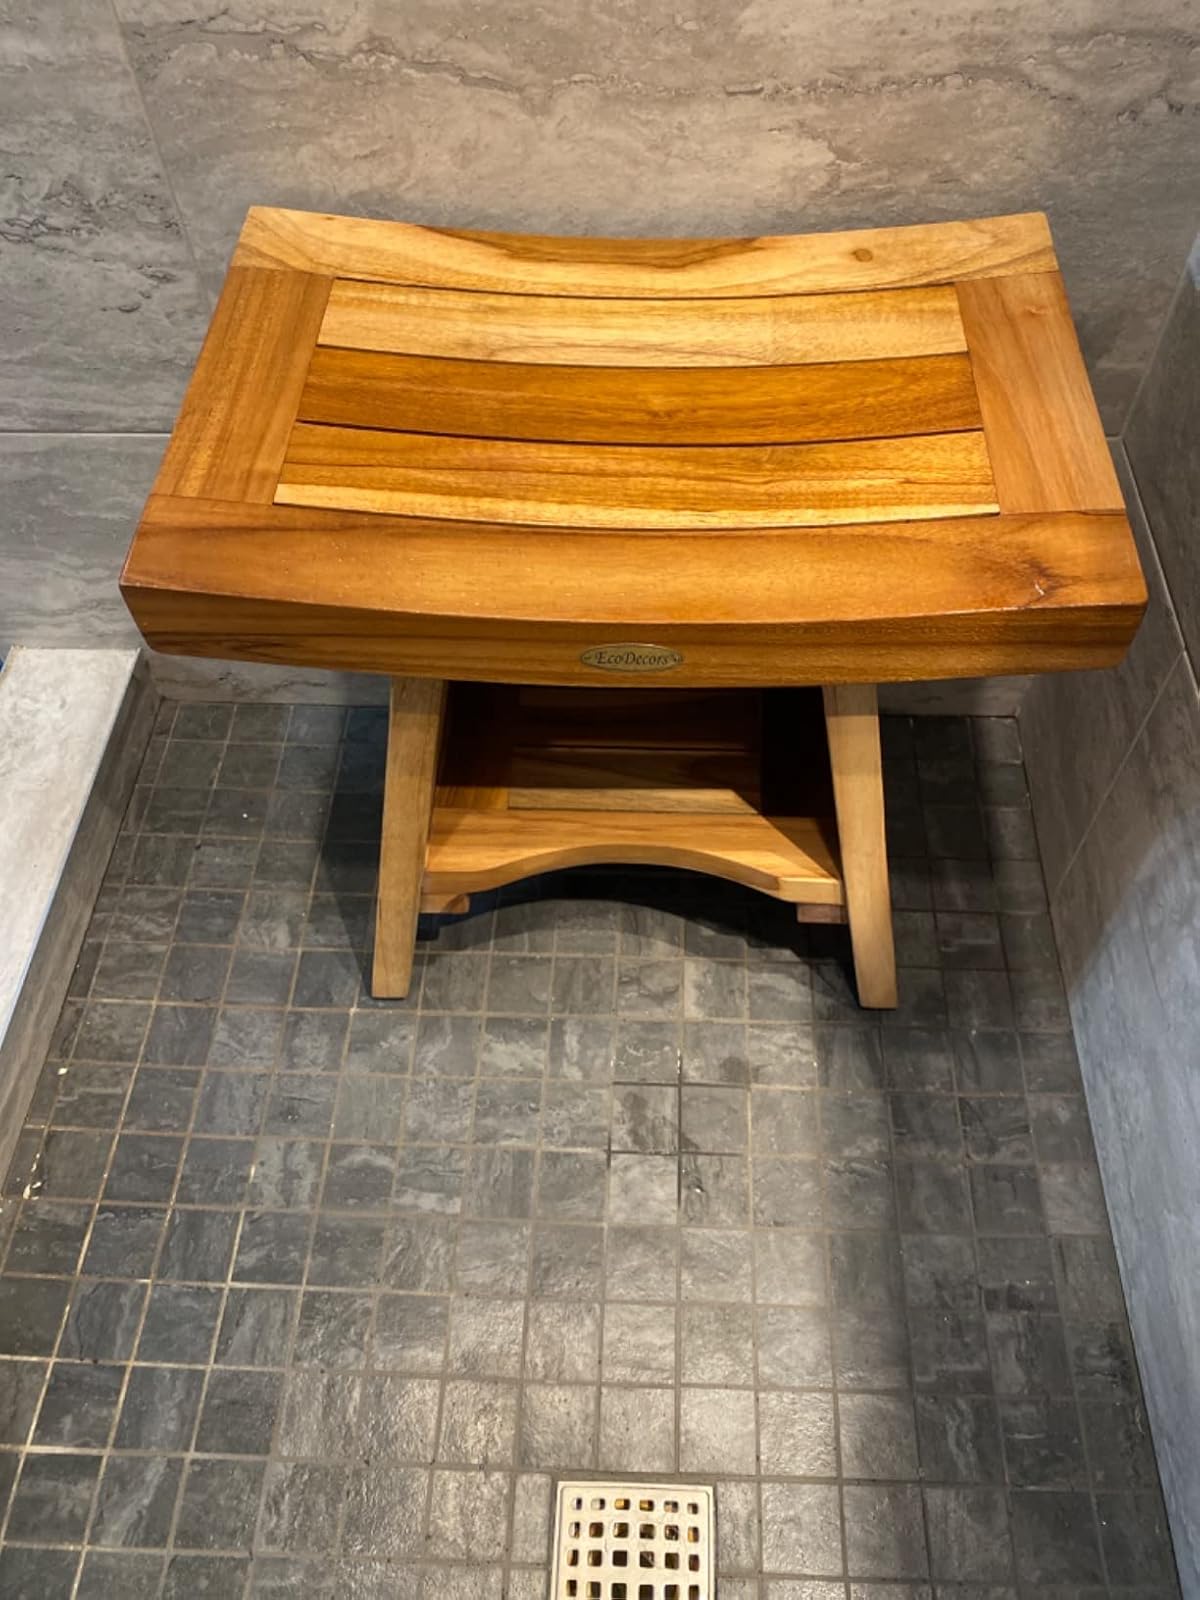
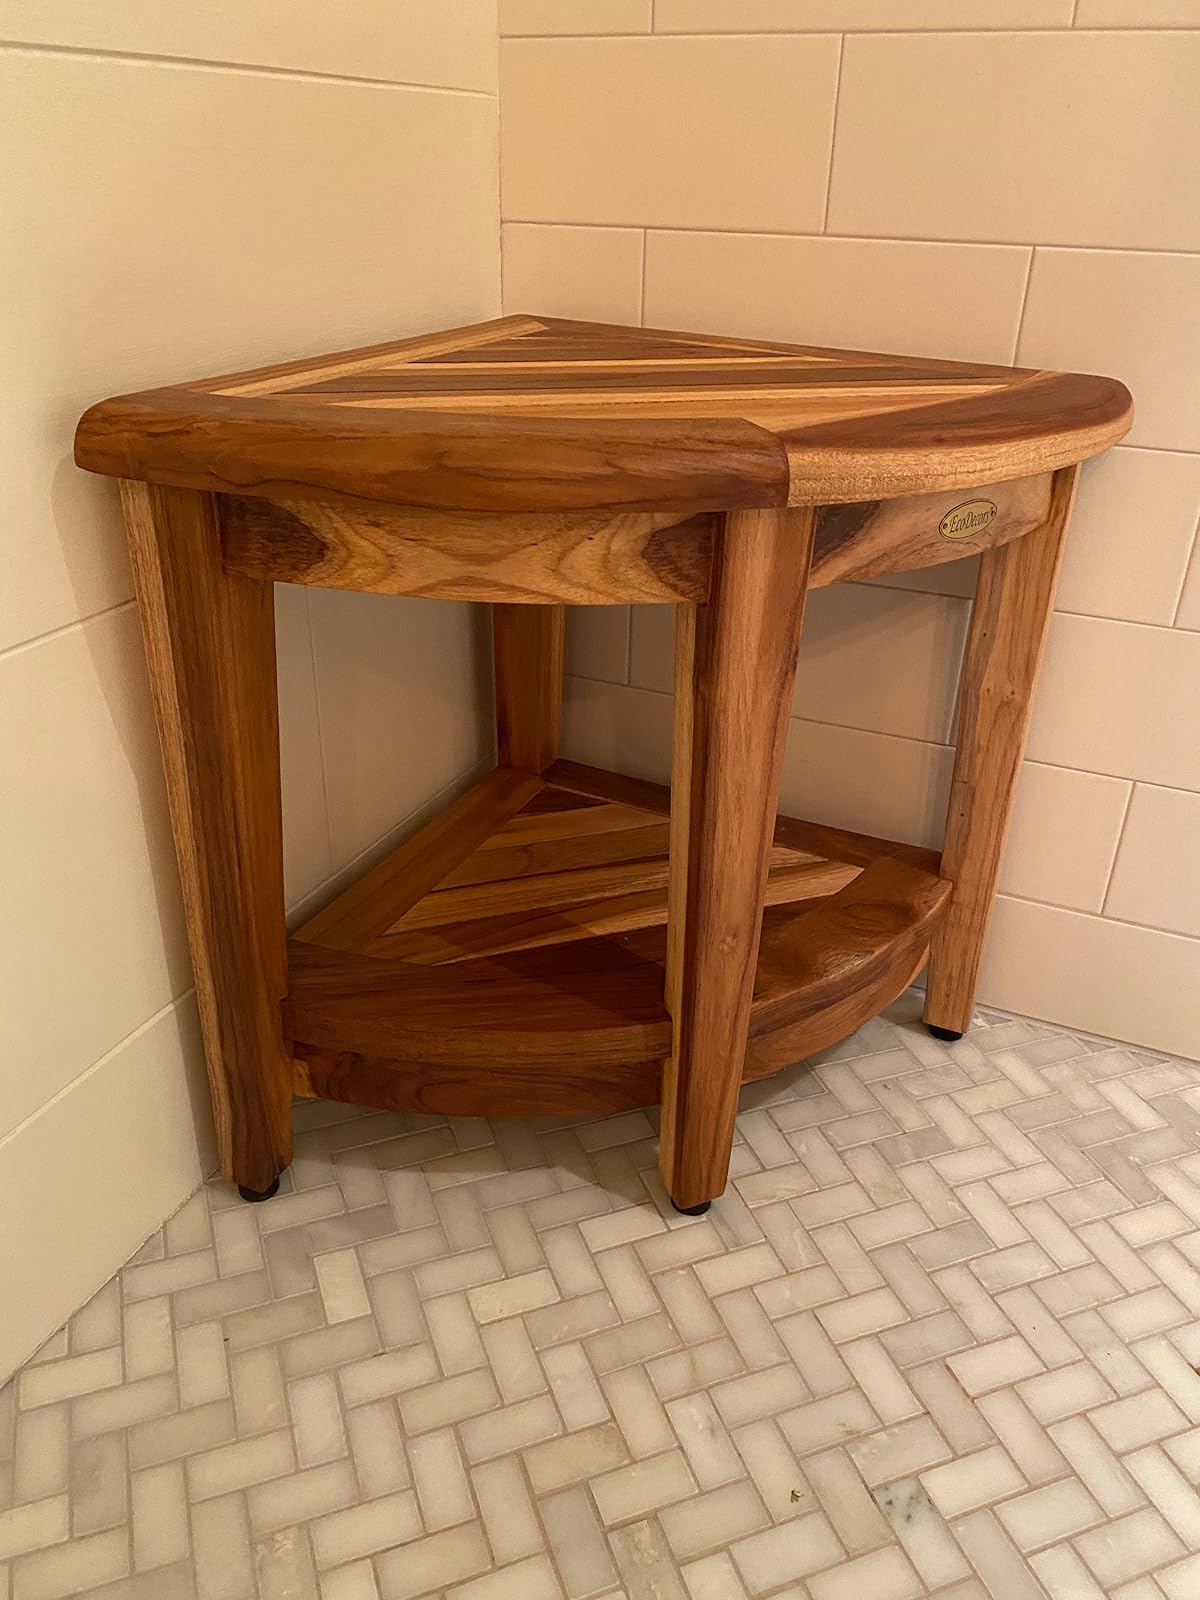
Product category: stool
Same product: no